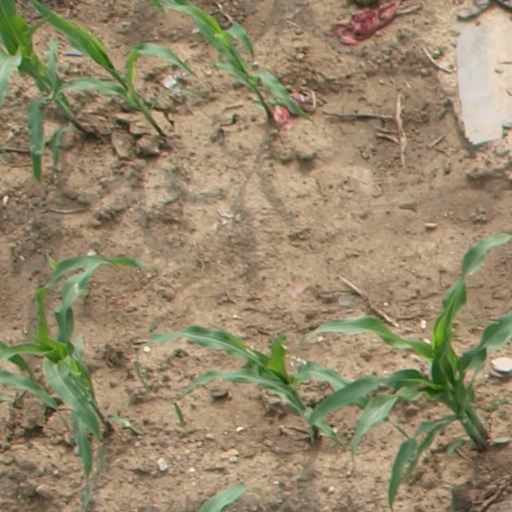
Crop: maize; corn